William Paul Jones

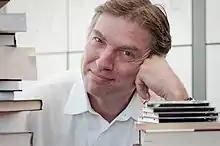
William Jones at the University of Washington in 2009

William Paul Jones is a pioneer of the field of personal information management (PIM). He has written extensively on the topic, holds seven patents relating to search and personal information management, and was noted for his early contribution to Planz. In 2005, he organized a seminal National Science Foundation (NSF)-sponsored event the